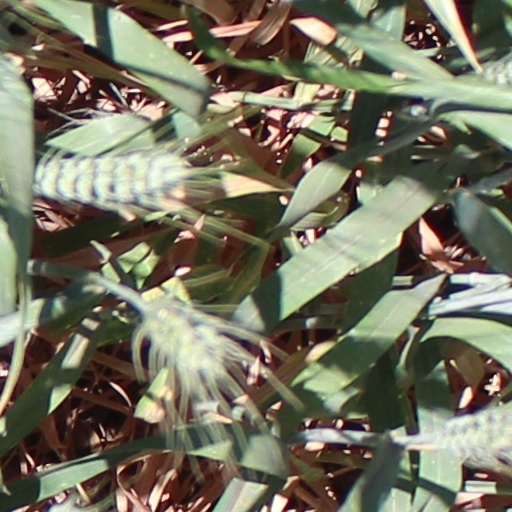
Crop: wheat